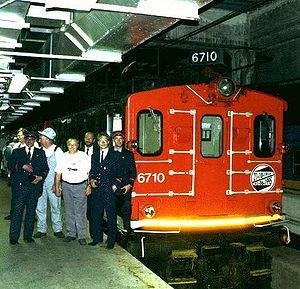
Le tunnel sous le mont Royal est un tunnel ferroviaire canadien qui traverse le mont Royal, du centre-ville de Montréal à la ville de Mont-Royal, au Québec. Ce tunnel double à voie normale et de 5 km de longueur a été construit de 1912 à 1918 mais son gabarit en hauteur n'est que de 4,42 m ce qui impose des contraintes importantes pour l'utilisation des voitures à deux niveaux. Sa pente est de 0,6 % vers le nord-ouest.
La ligne Exo 6 - Deux-Montagnes, auparavant appelée la ligne Montréal/Deux-Montagnes, est une ligne de train de banlieue de la grande région de Montréal, exploitée par Exo. Cette ligne est la seule de la région à utiliser des motrices électriques, et probablement la première au Canada.